House of Wax (1953 film)

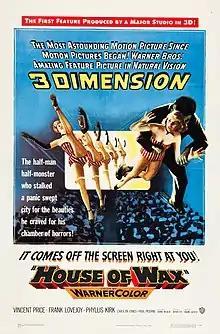
Theatrical release poster

House of Wax is a 1953 American mystery-horror film directed by Andre de Toth and released by Warner Bros. A remake of the studio's own 1933 film, "Mystery of the Wax Museum", it stars Vincent Price as a disfigured sculptor who repopulates his destroyed wax museum by murdering people and using their wax-coated corpses as displays. The film premiered in New York on April 10, 1953, and had a general release on April 25, making it the first 3D film with stereophonic sound to be presented in a regular theater and the first color 3D feature film from a major American studio. "Man in the Dark", released by Columbia Pictures, was the first major-studio black-and-white 3D feature and premiered two days before "House of Wax".